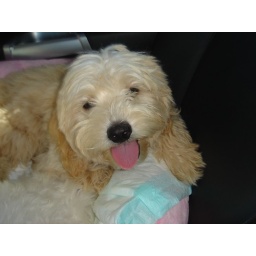
Pacer chilling in the car on a road trip.